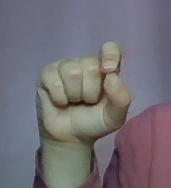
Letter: fa